Edward N. Parker

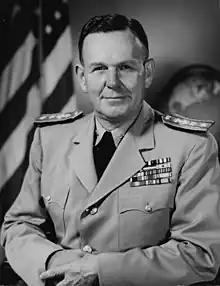

Edward Nelson Parker (26 July 1904 – 15 October 1989) was a United States Navy vice admiral. A graduate of the United States Naval Academy at Annapolis, Maryland, class of 1925, he was awarded the Navy Cross three times during World War II. He commanded the Armed Forces Special Weapons Project and its successor, the Defense Atomic Support Agency, from 1957 to 1960, and was Deputy Director, Strategic Target Planning, at Offutt Air Force Base in Nebraska from August 1960 to January 1962 in charge of the development of Single Integrated Operational Plan (SIOP), the joint-service plan for the targeting of nuclear weapons in the event of a war with the Soviet Union. He then served as the first Assistant Director of the Weapons Evaluation and Control Bureau in the Arms Control and Disarmament Agency from January 1962 to November 1962, where he was responsible for organizing and initiating Project Cloud Gap, which tested the feasibility of arms control and disarmament measures.